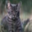
Label: cat